Bull Dog (horse)

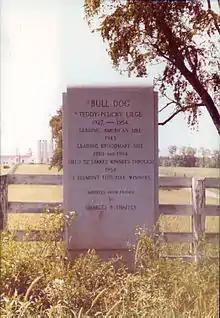
Bull Dog's burial place at Coldstream Farm

Bull Dog (1927–1954) was a French Thoroughbred racehorse who became a North American Champion sire and Champion broodmare sire.